Aggie Kukulowicz

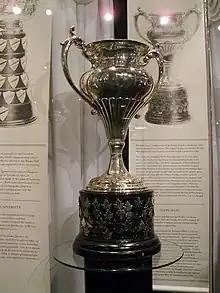
Silver bowl trophy with two large handles, mounted on a black plinth

As a member of the 1964 Allan Cup champion Winnipeg Maroons, Kukulowicz was inducted into both the Manitoba Hockey Hall of Fame, and the Manitoba Sports Hall of Fame and Museum in 2003. He was honoured by the IIHF with the Paul Loicq Award in 2004, in recognition of significant contributions to the IIHF and the international game.